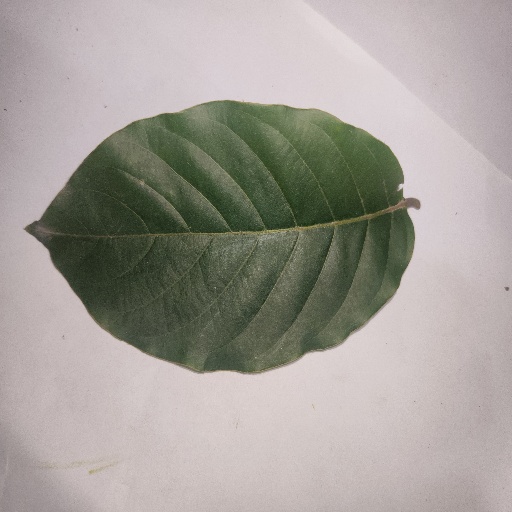
Species: HariTaki
Leaf condition: Healthy Leaf